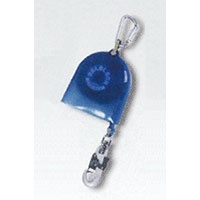
ベルブロック YU-400シリーズ用
Brand: カナマル産業
Category: Animals & Pet Supplies > Pet Supplies > Pet Leashes > No-Pull Leashes